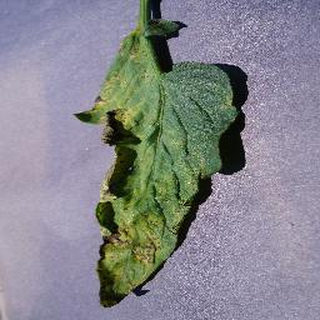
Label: tomato_septoria_leaf_spot